Holbæk Museum

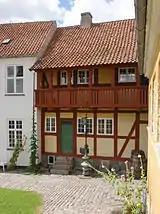
The Merchant House

The Merchant House is the only building which has been moved to the site. It was originally located at the site where the newspaper Nordvestnyt is now headquartered. The two-storey, half-timbered building is from 1660 and is the old main wing of a larger complex built by the shipowner Christen. The house stands on a foundation of large granite ashlars which is believed to originate from the first St Nicolas' Church, Holbæk's old parish church. Thomsen. The complex served its original purpose until the beginning of the 20th century but was demolished in 1937 except for the building that was moved.